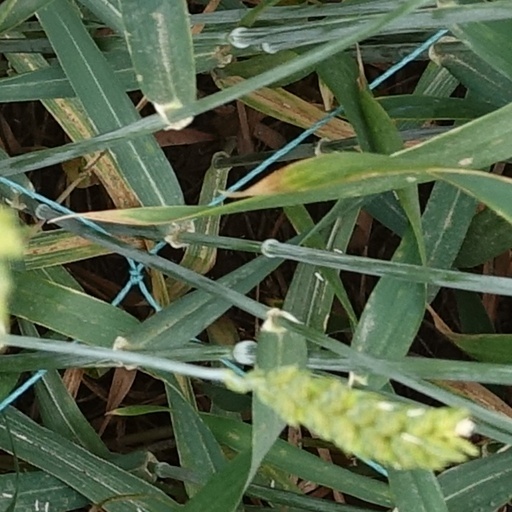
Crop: wheat